Wideacre

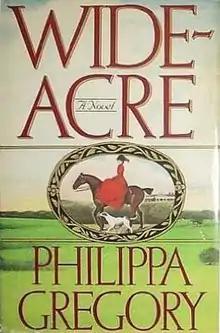
First edition cover

Wideacre is a 1987 historical novel by Philippa Gregory. This novel is Gregory's debut, and the first in the "Wideacre" trilogy that includes "The Favoured Child" (1989) and "Meridon" (1990). Set in the second half of the 18th century, it follows Beatrice Lacey's destructive lifelong attempts to gain control of the Wideacre estate.